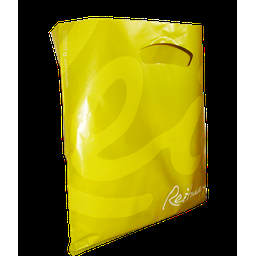
Label: plastic